Sołtys

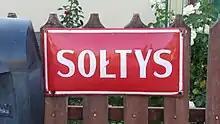
A sign representing sołtys' property

A is a head of a elected by its permanent citizens in a village meeting. According to data from 2010, Poland had 40 thousand sołtys, 30.7% of which were women.